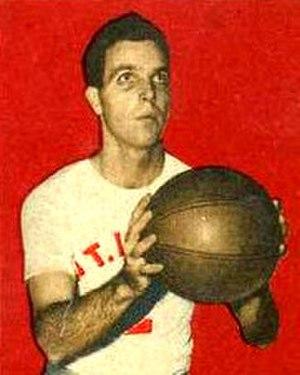
John Arnold « Johnny » Logan, né le 1ᵉʳ janvier 1921, à Richmond, en Indiana et mort le 16 septembre 1977, à Charlotte, en Caroline du Nord, est un ancien joueur et entraîneur américain de basket-ball.